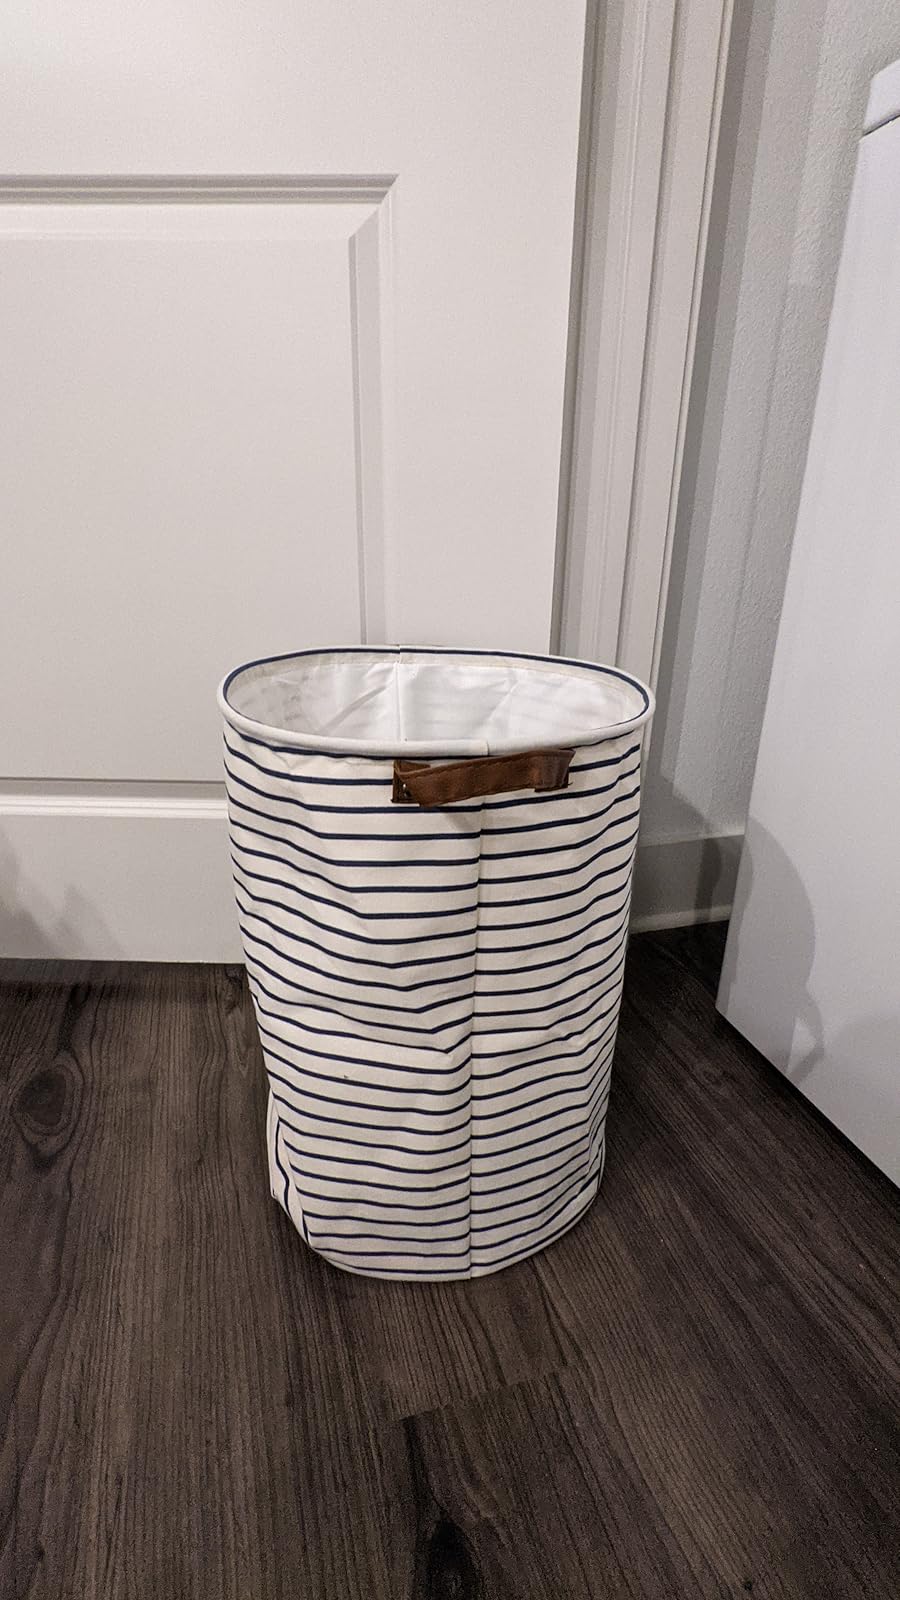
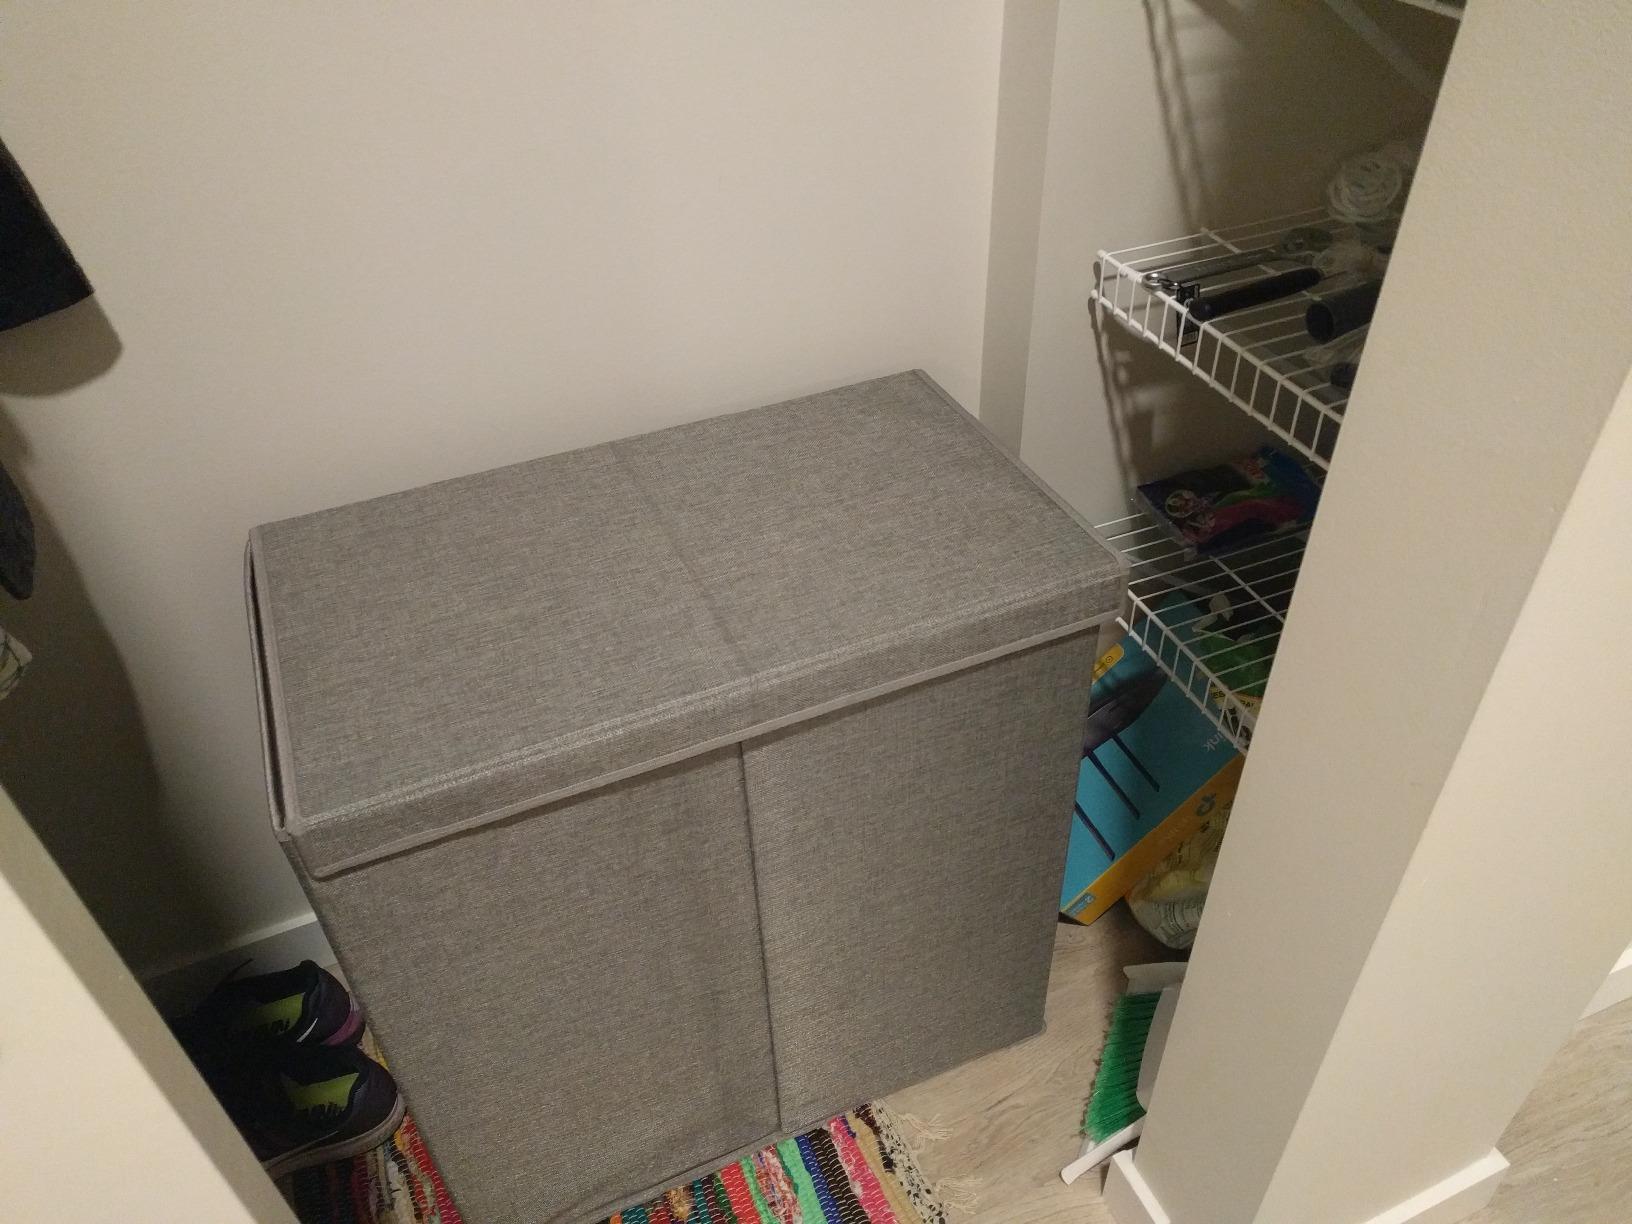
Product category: items_hamper
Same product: no